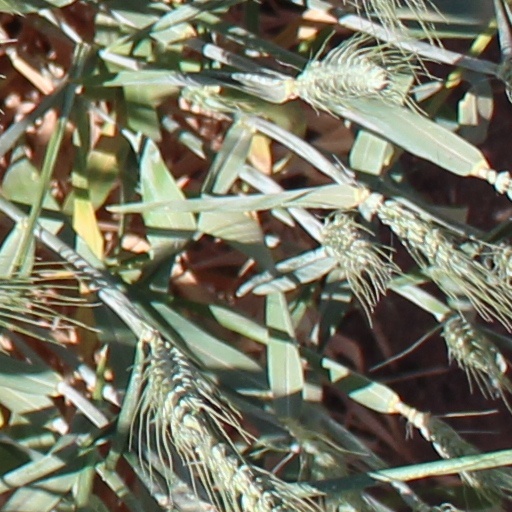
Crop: wheat